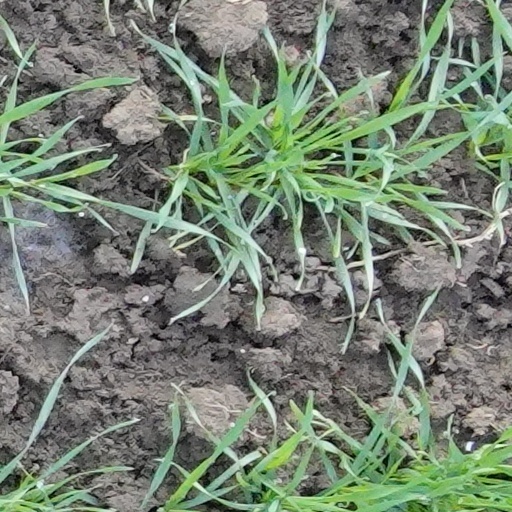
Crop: wheat